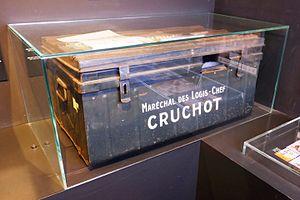
Cantine de Cruchot dans le film Le Gendarme à New York. Musée de la gendarmerie et du cinéma, Saint-Tropez, août 2015.
Le Gendarme de Saint-Tropez, Le Gendarme ou Les Gendarmes, est une hexalogie cinématographique française réalisée par Jean Girault.
Le musée de la Gendarmerie et du Cinéma est un musée situé à Saint-Tropez, dans le département du Var en France. Il a pour thème les liens du bâtiments avec la gendarmerie, le cinéma et les liens entre Saint-Tropez et le cinéma.
Le Gendarme à New York est un film français réalisé par Jean Girault, sorti en 1965.